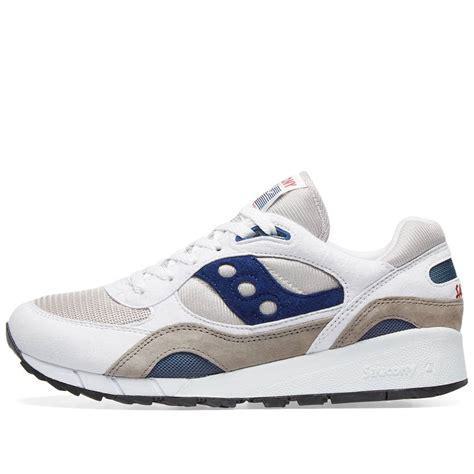
Brand: Saucony
Model: Shadow 6000